Battlecruiser

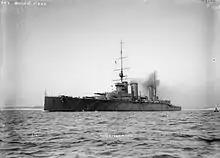
, the last battlecruiser built before World War I

Confusion about how to refer to these new battleship-size armoured cruisers set in almost immediately. Even in late 1905, before work was begun on the "Invincible"s, a Royal Navy memorandum refers to "large armoured ships" meaning both battleships and large cruisers. In October 1906, the Admiralty began to classify all post-Dreadnought battleships and armoured cruisers as "capital ships", while Fisher used the term "dreadnought" to refer either to his new battleships or the battleships and armoured cruisers together. At the same time, the "Invincible" class themselves were referred to as "cruiser-battleships", "dreadnought cruisers"; the term "battlecruiser" was first used by Fisher in 1908. Finally, on 24 November 1911, Admiralty Weekly Order No. 351 laid down that "All cruisers of the "Invincible" and later types are for the future to be described and classified as "battle cruisers" to distinguish them from the armoured cruisers of earlier date."